Julie Stout

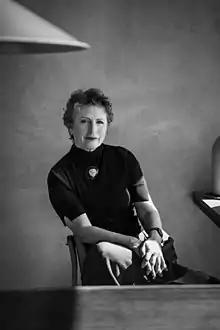
Stout photo by Rebekah Robinson

Julie Margaret Stout (born 1958) is a New Zealand architect, academic and urban design advocate based in Auckland. She is a Distinguished Fellow of Te Kāhui Whaihanga New Zealand Institute of Architects (NZIA) and a professional teaching fellow at the University of Auckland's School of Architecture and Planning. She was awarded the 2021 Te Kāhui Whaihanga NZIA Gold Medal.